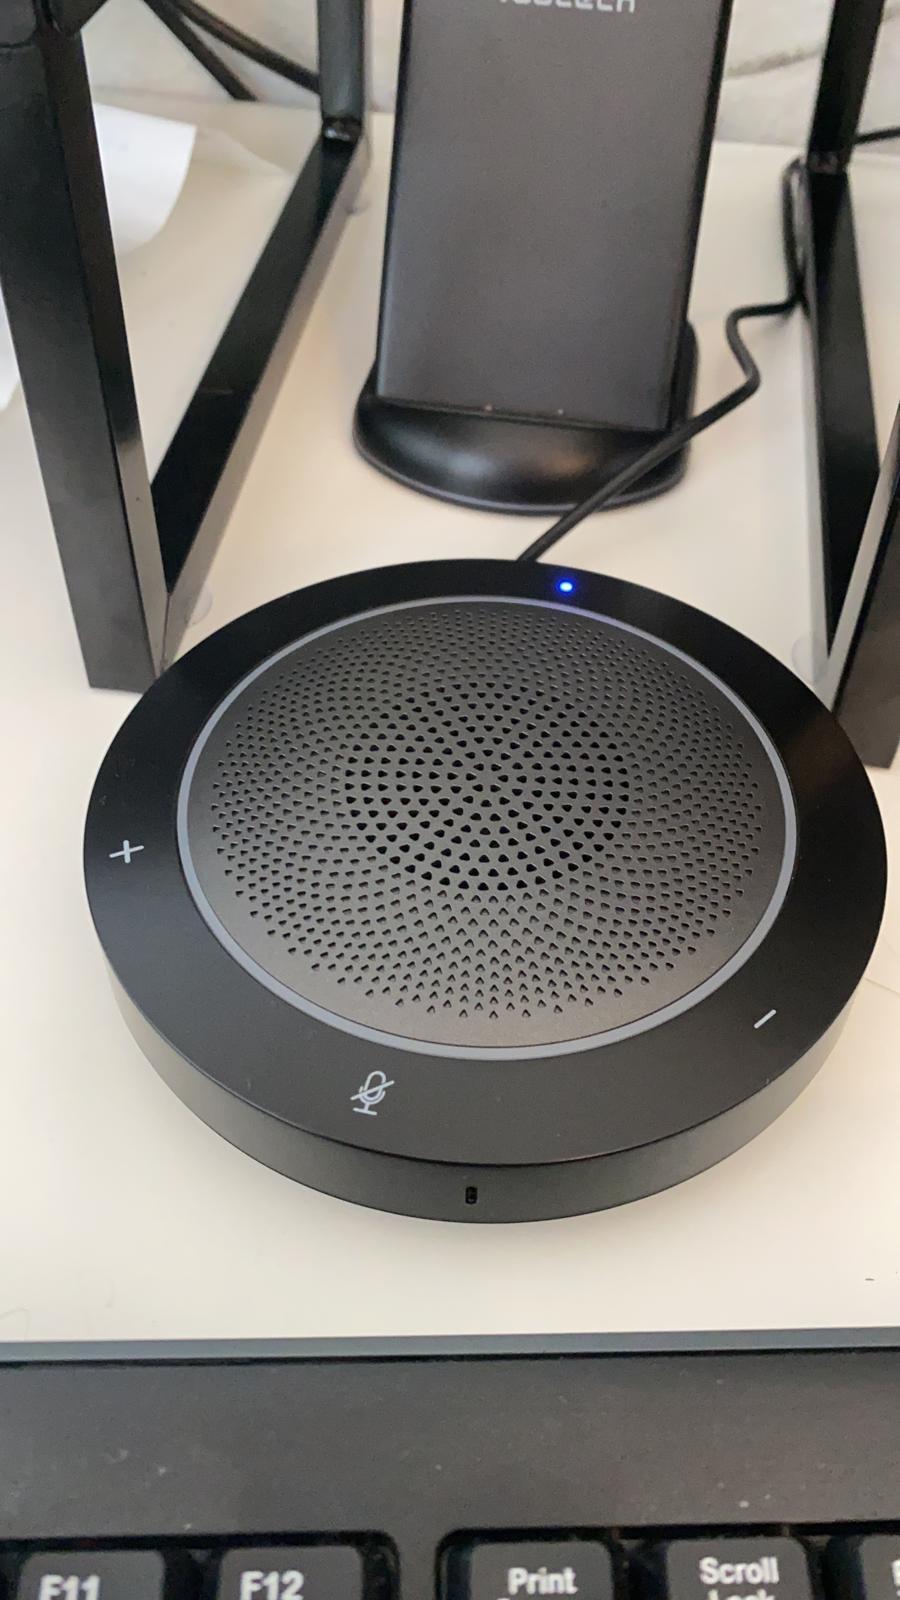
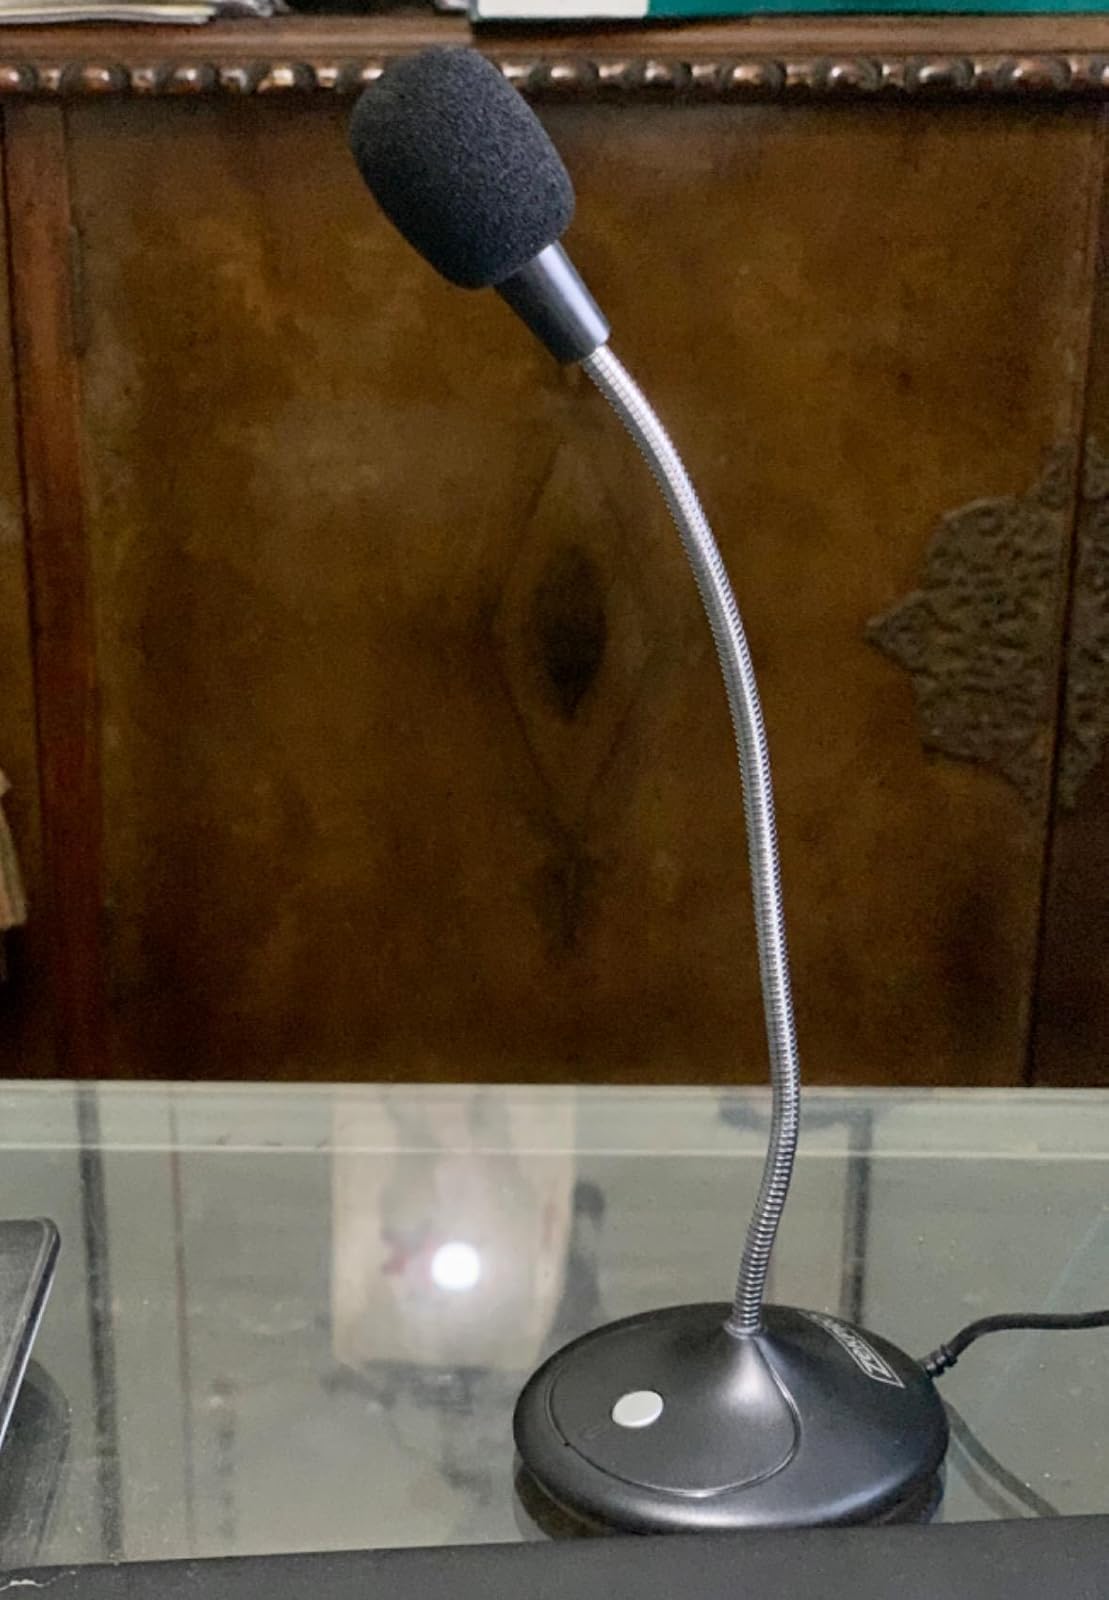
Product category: microphone
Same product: no